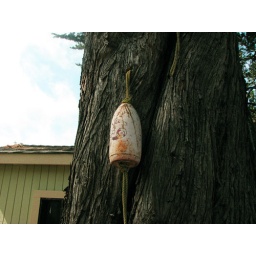
This is hanging in front of the vacation rental house across the street from us. Santa Cruz, CA